Blue bottle experiment

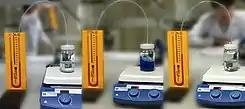

The aqueous solution in the classical reaction contains glucose, sodium hydroxide and methylene blue. In the first step an acyloin of glucose is formed. The next step is a redox reaction of the acyloin with methylene blue in which the glucose is oxidized to diketone in alkaline solution and methylene blue is reduced to colorless leucomethylene blue. If there is enough oxygen available (i.e., after shaking the bottle), leucomethylene blue is immediately re-oxidized to methylene blue and the blue color of the solution persists. However, when the solution is left to rest, the dissolved oxygen is gradually irreversibly consumed, and at the point where it has been completely exhausted, the glucose reduction of methylene blue proceeds unopposed and the color of the solution rapidly disappears. The reaction is first order in glucose, methylene blue and hydroxide ion and zero-order in oxygen. The process can be described as a pseudo first order reaction, and can be used to illustrate the changing concentrations of the reagents over the course of the reaction as the solution changes from blue back to colorless.